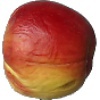
Label: Apple Red Yellow 1